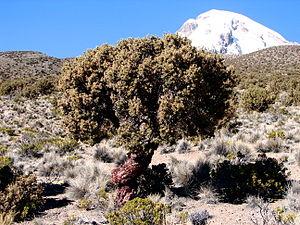
Polylepis est un genre d’arbres et d’arbrisseaux que l’on retrouve dans les Andes en Amérique du Sud. Ces plantes sont pollinisées par le vent et peuvent être reconnues à leurs feuilles pennées et leur écorce multicouche feuilletée. Leur nom scientifique est tiré de cette caractéristique de l’écorce. En fait, « polylepis » est une combinaison de grec et de latin signifiant « plusieurs écailles ».